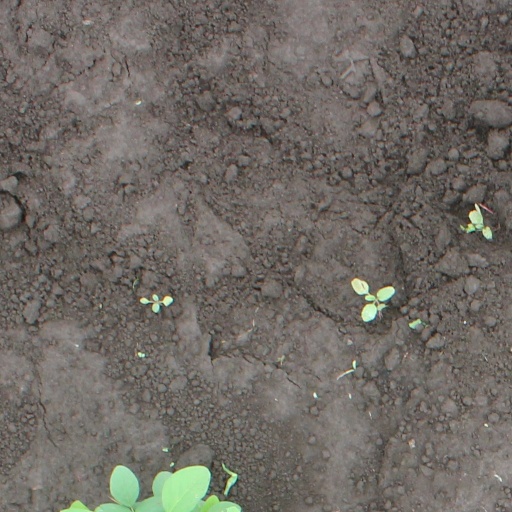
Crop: soybean